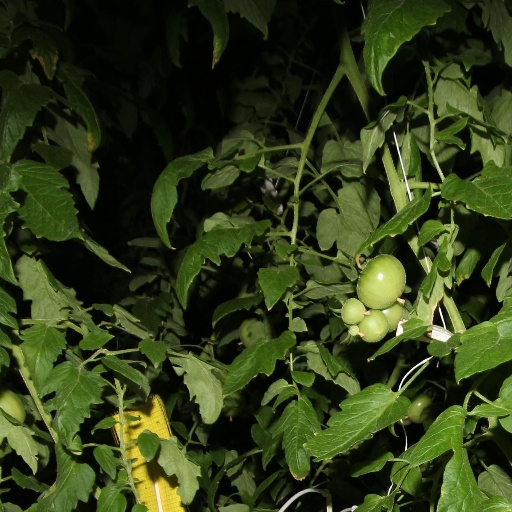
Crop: tomato